Exclusive Story

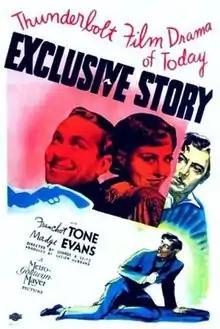
Theatrical release poster

Exclusive Story is a 1936 American drama film directed by George B. Seitz and written by Michael Fessier. The film stars Franchot Tone, Madge Evans, Stuart Erwin, Joseph Calleia, Robert Barrat and J. Farrell MacDonald. The film was released on January 17, 1936, by Metro-Goldwyn-Mayer.